Answer in natural language. Consider the 3D positions of the objects in the scene and not just the 2D positions in the image. Is the centerpoint of  brown colour side table at a higher height than glass metal tv stand? Choose between the following options: no or yes
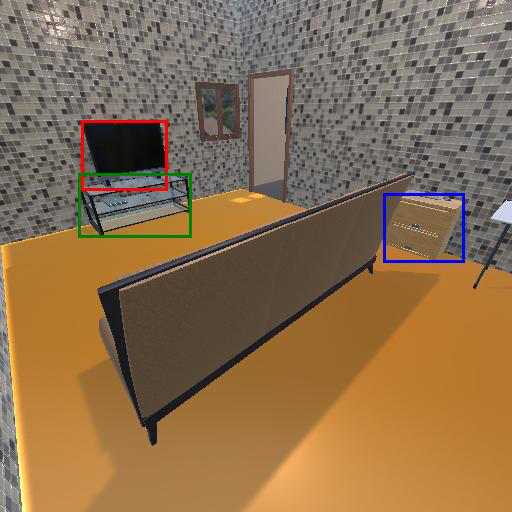
<answer>no</answer>